Human embryonic development

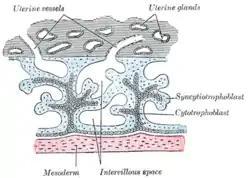
Trophoblast differentiation

Cleavage itself is the first stage in blastulation, the process of forming the blastocyst. Cells differentiate into an outer layer of cells called the trophoblast, and an inner cell mass. With further compaction the individual outer blastomeres, the trophoblasts, become indistinguishable. They are still enclosed within the zona pellucida. This compaction serves to make the structure watertight, containing the fluid that the cells will later secrete. The inner mass of cells differentiate to become embryoblasts and polarise at one end. They close together and form gap junctions, which facilitate cellular communication. This polarisation leaves a cavity, the blastocoel, creating a structure that is now termed the blastocyst. (In animals other than mammals, this is called the blastula).